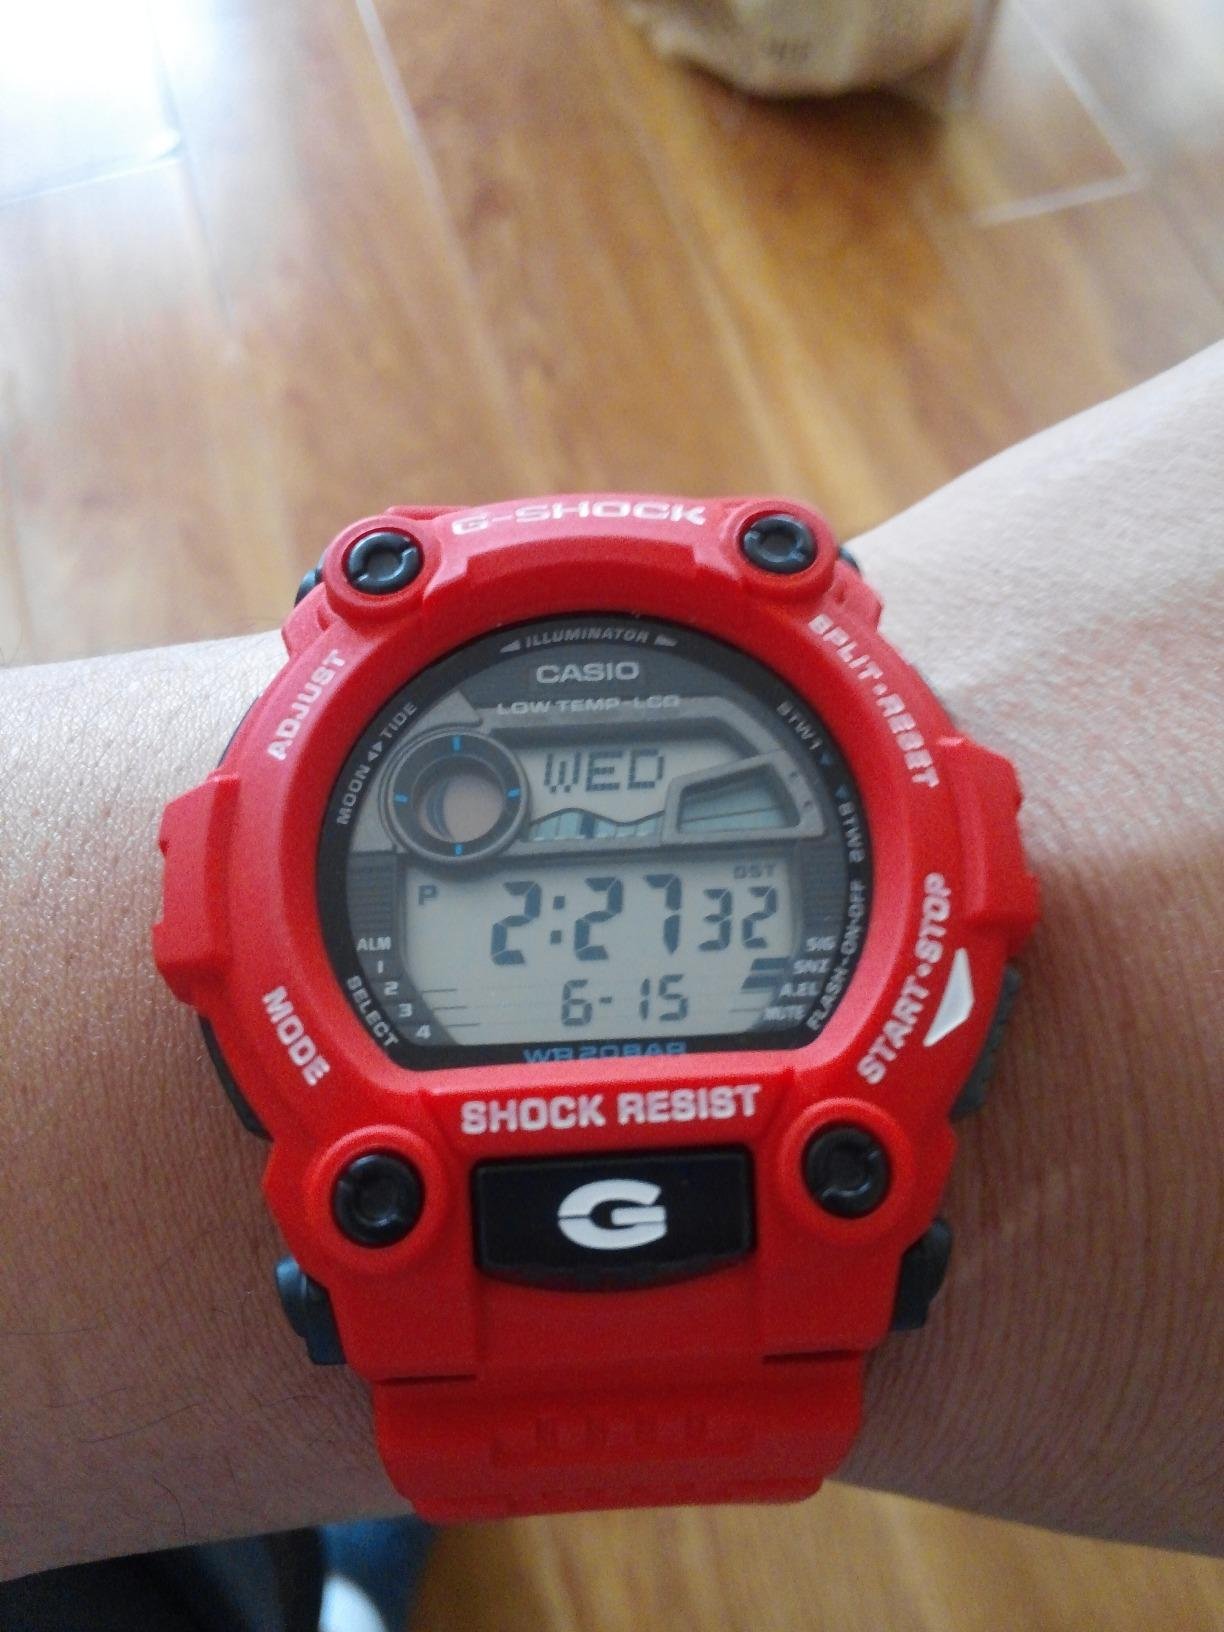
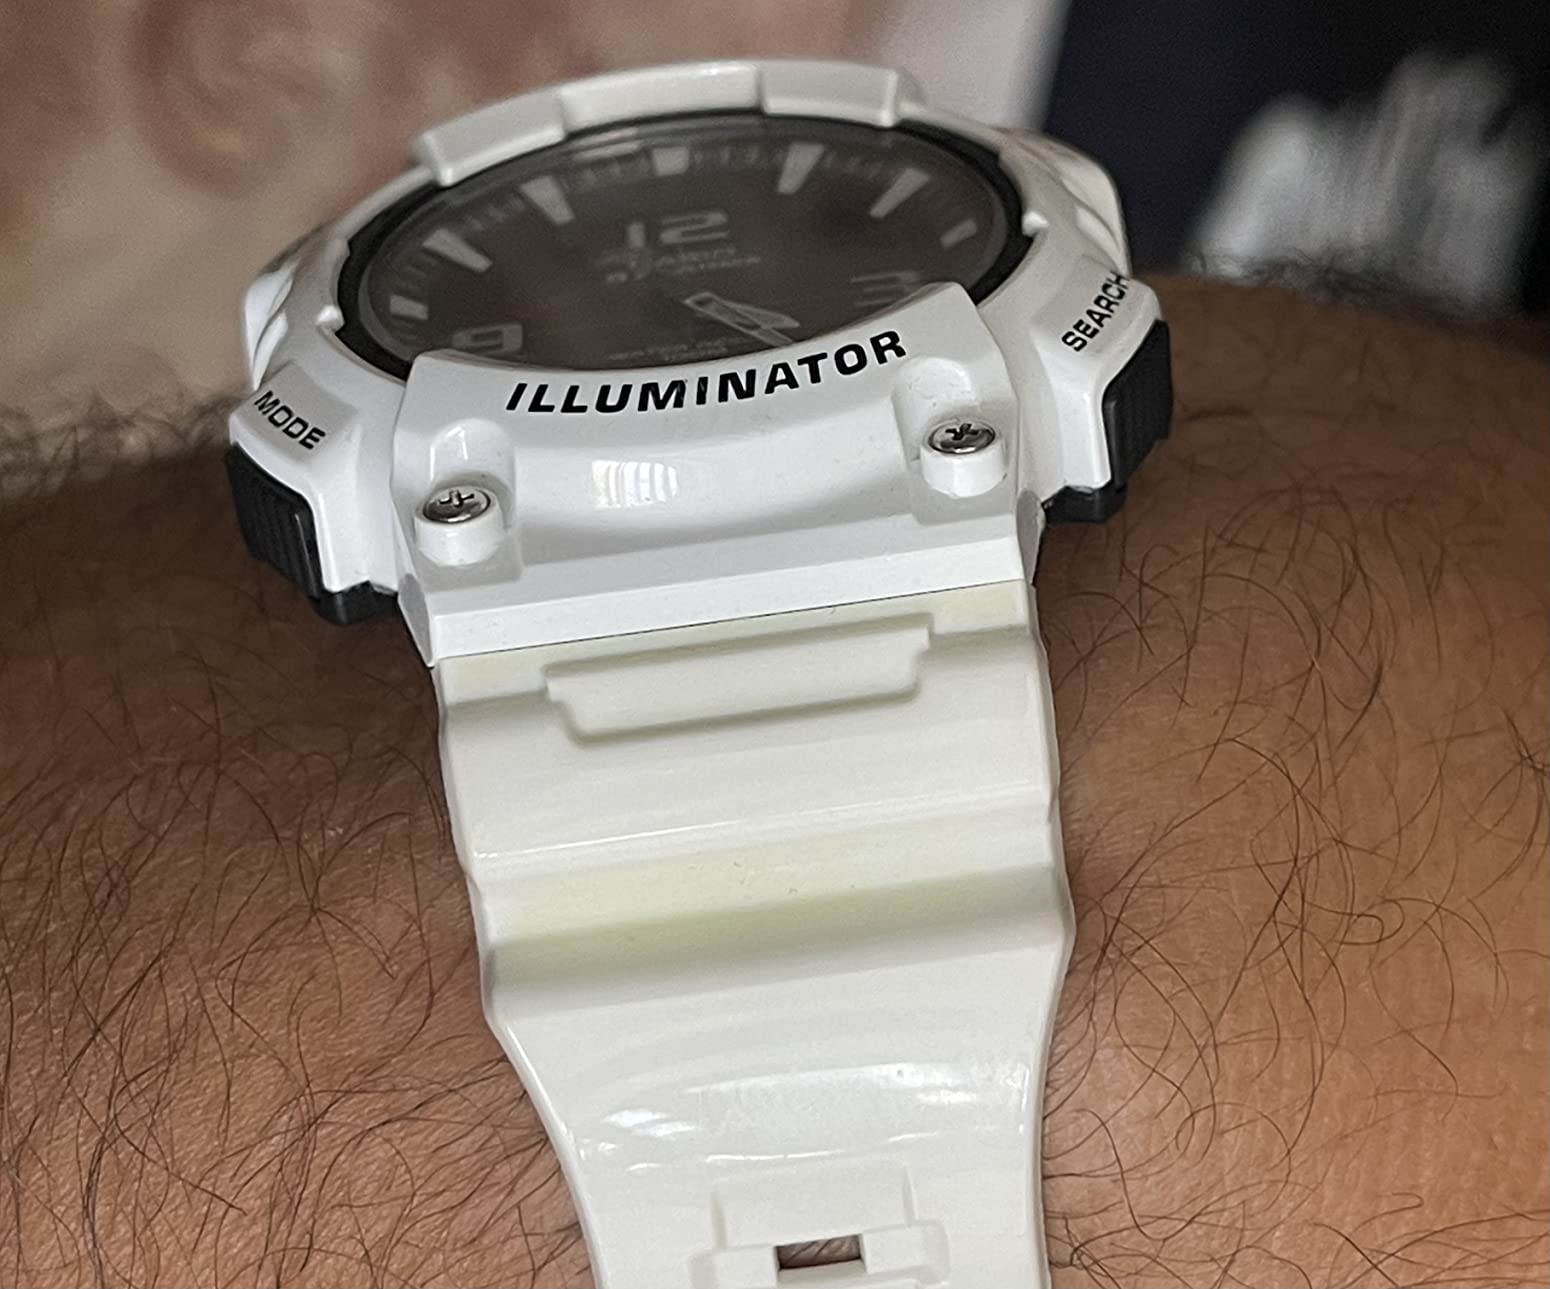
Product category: accessories_watch
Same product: no